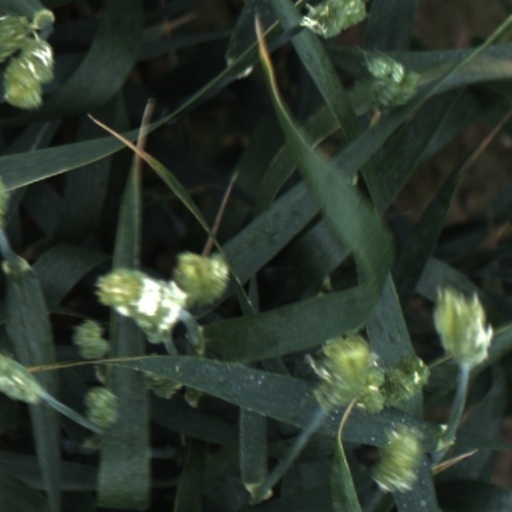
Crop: wheat